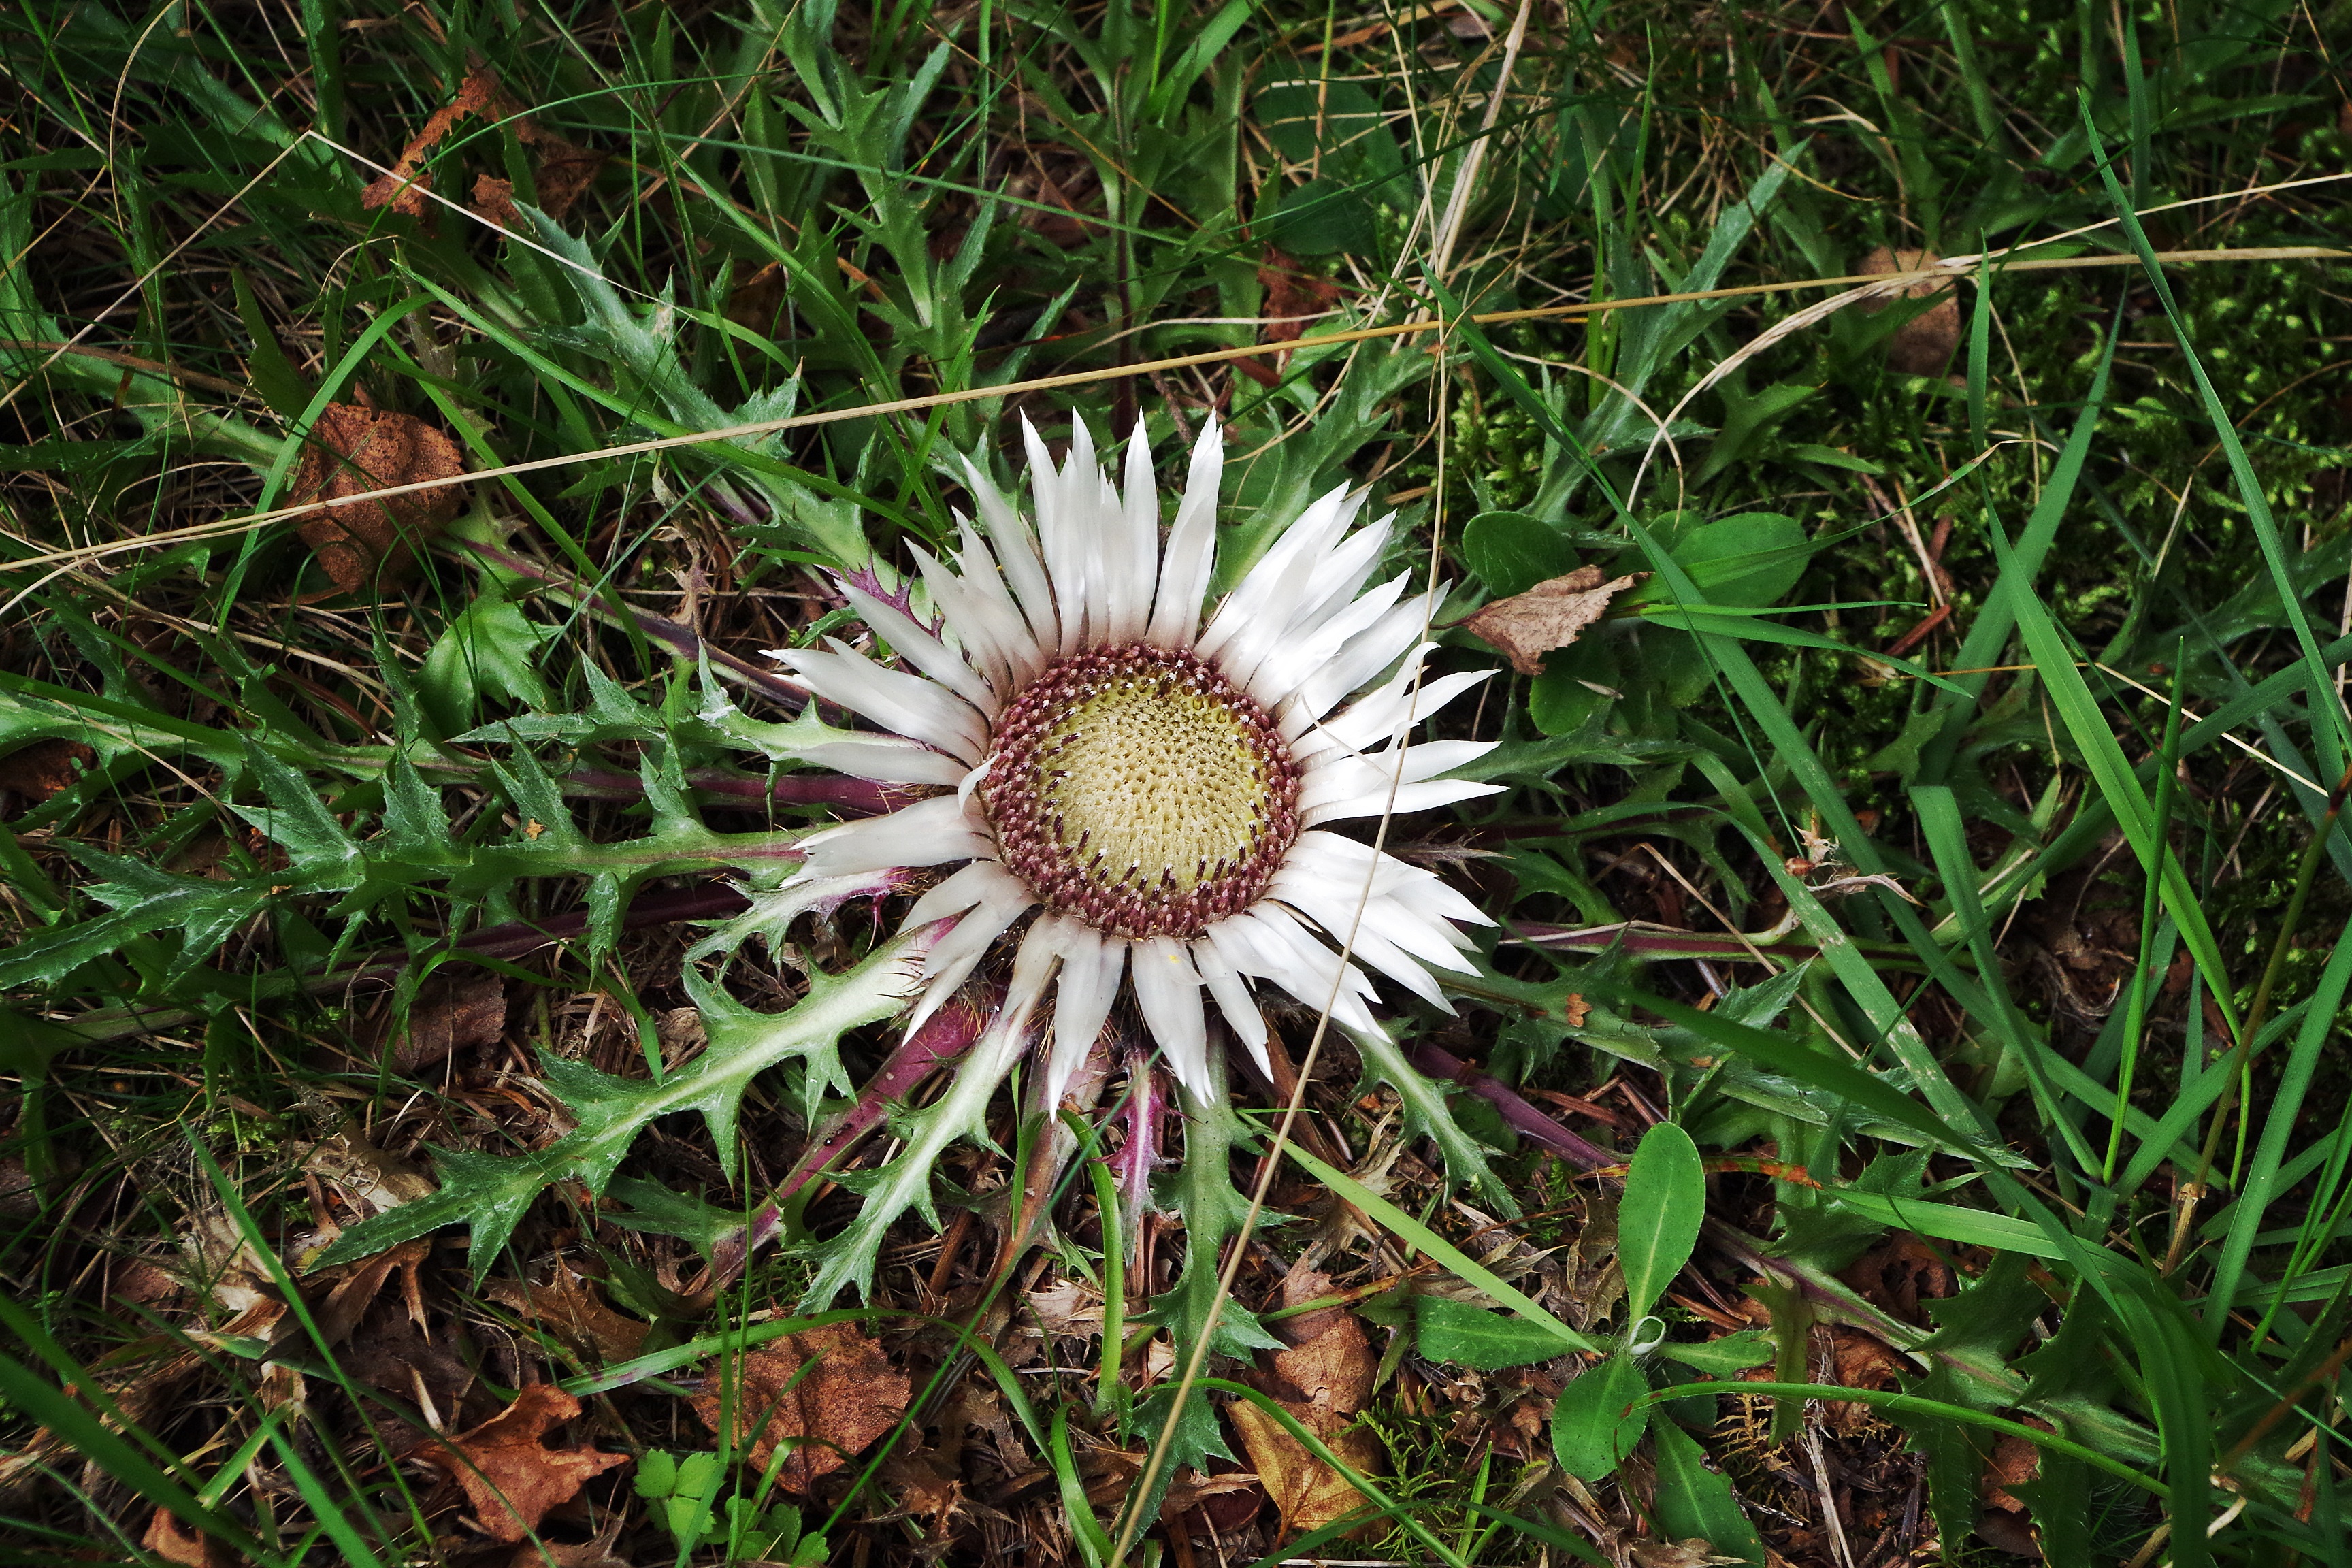
nature, grass, plant, meadow, dandelion, leaf, flower, daisy, botany, flora, plants, wildflower, protection, macro photography, flowering plant, daisy family, stemless carline thistle, land plant, thorns spines and prickles